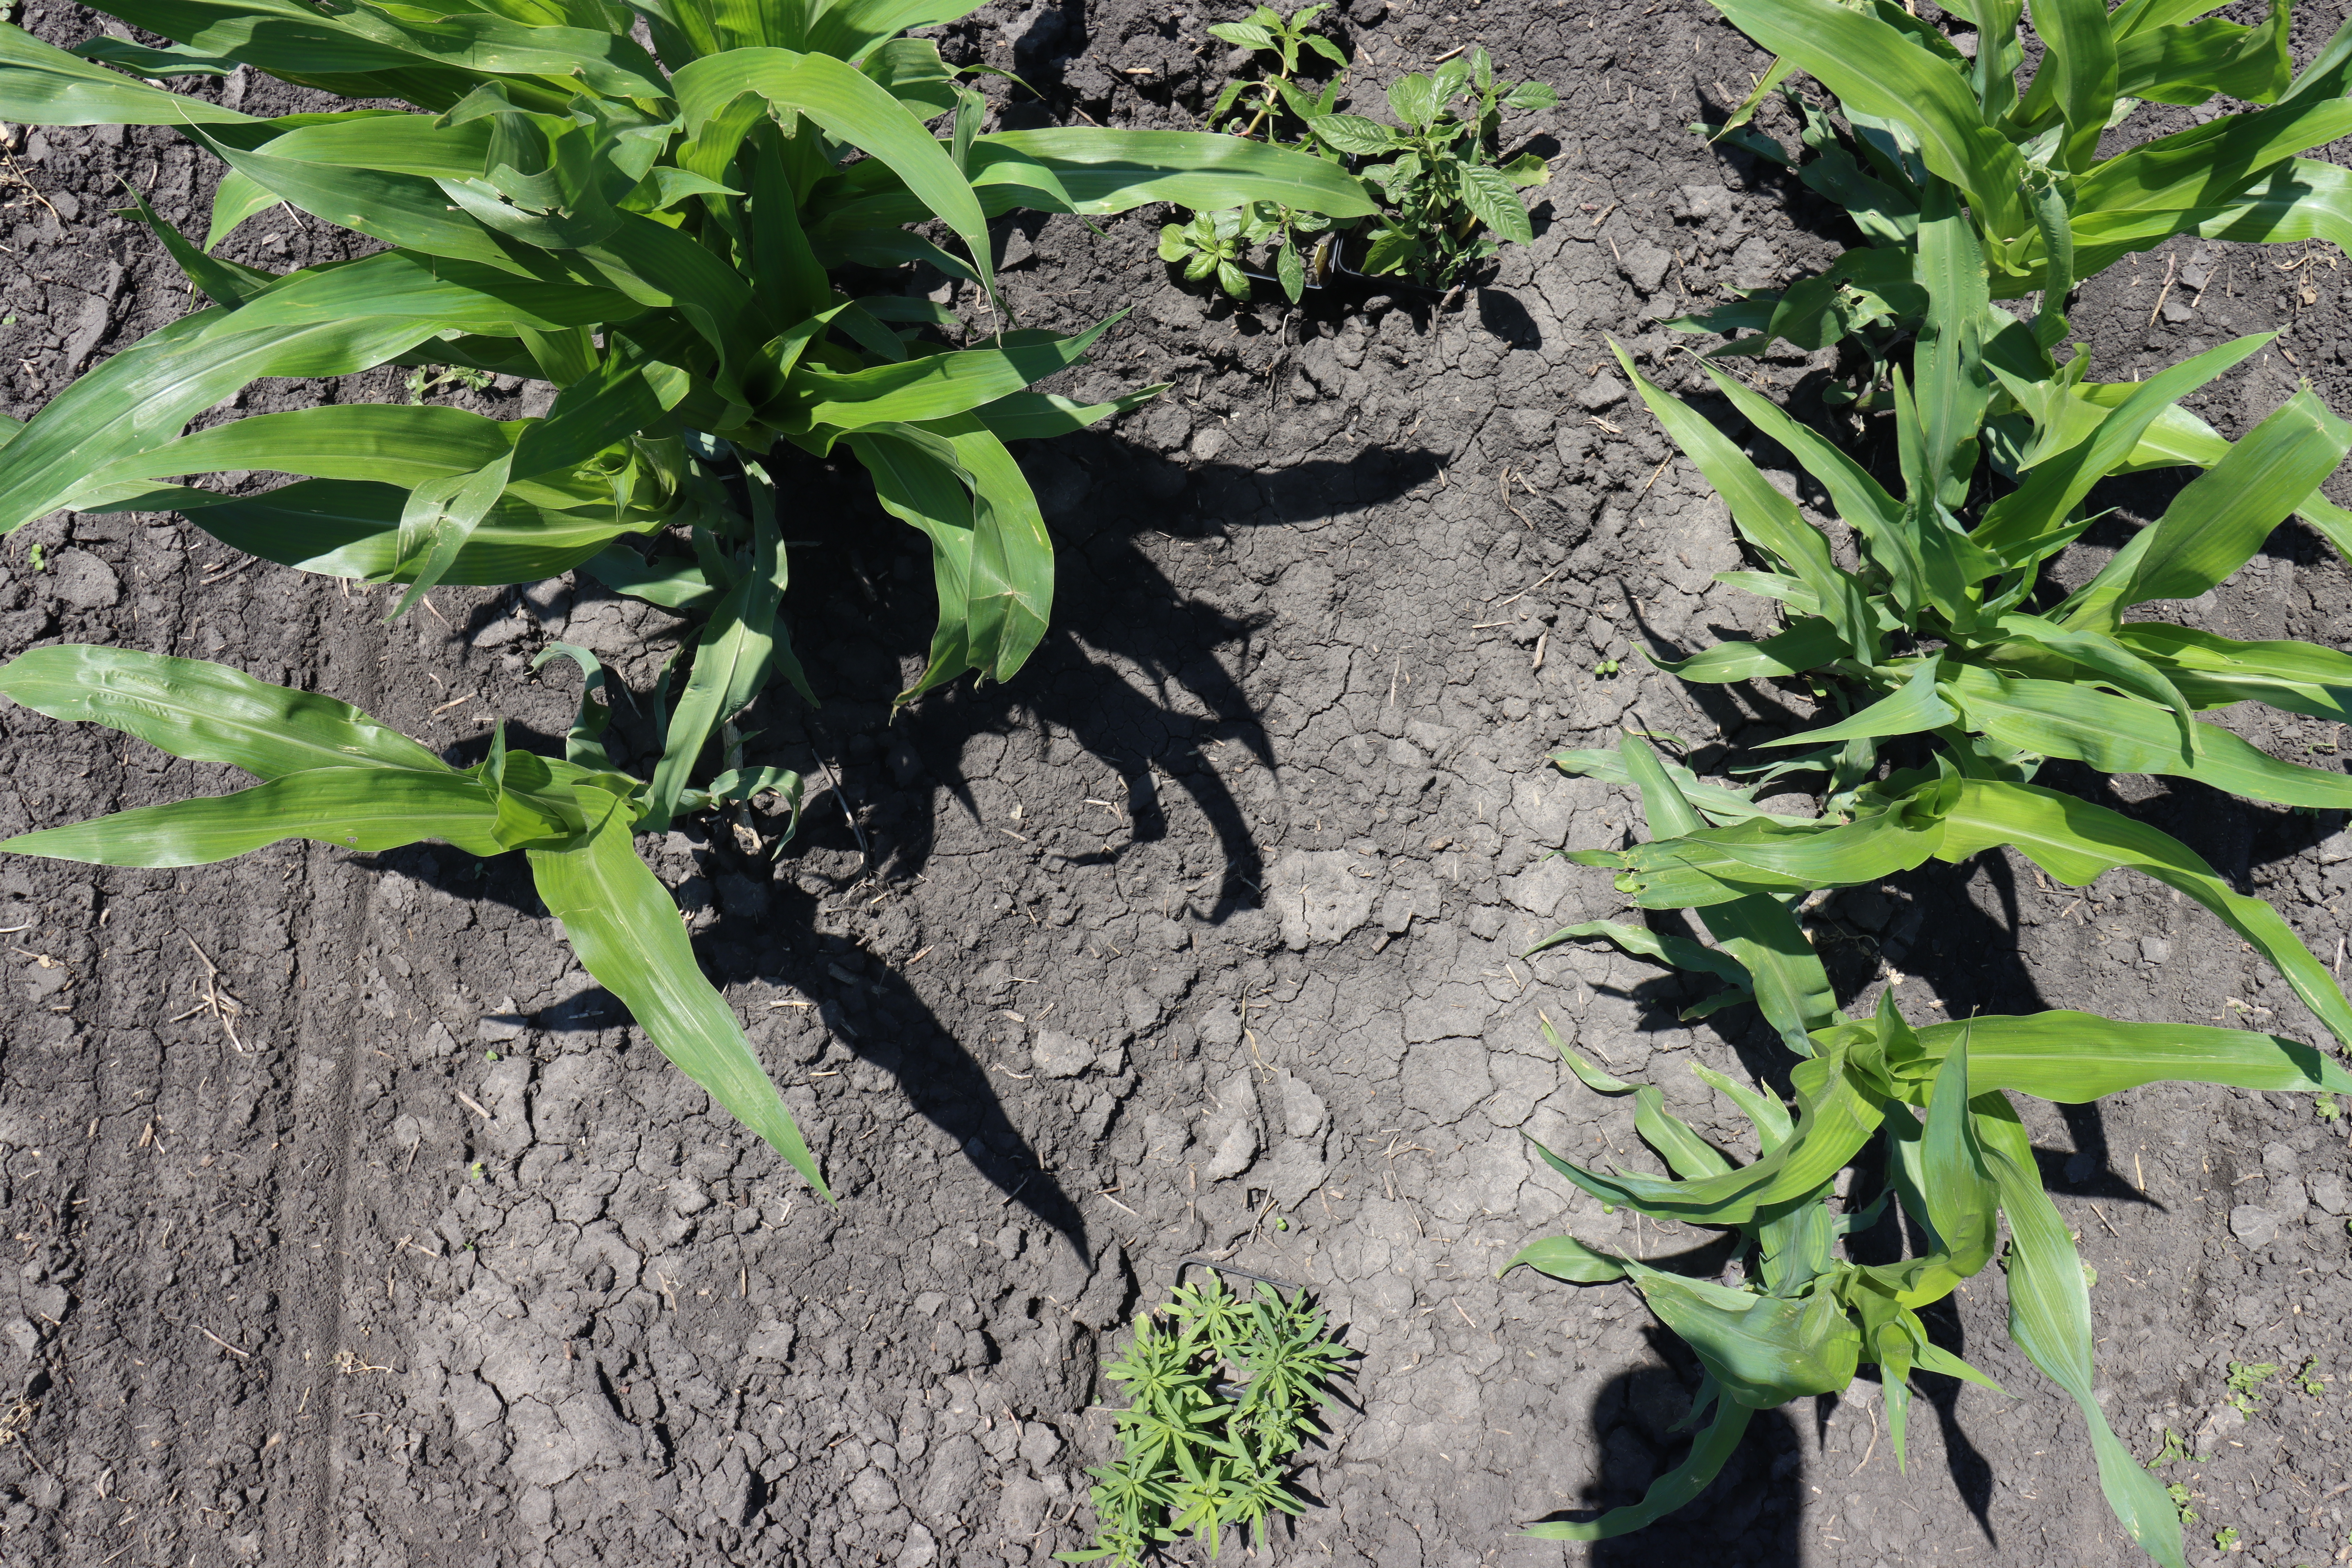
Crop: Corn
Objects: Corn, Corn, Corn, Corn, Waterhemp, Waterhemp, Waterhemp, Kochia